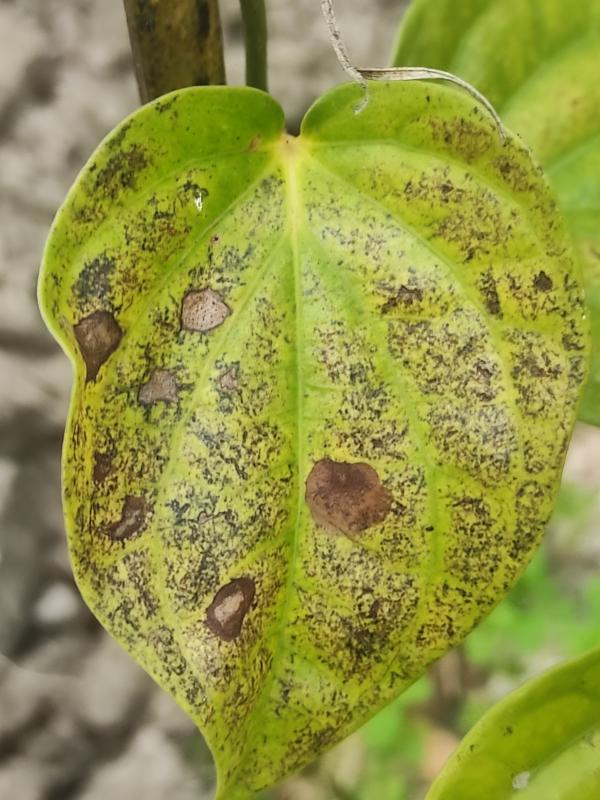
Label: Fungal_Brown_Spot_Disease